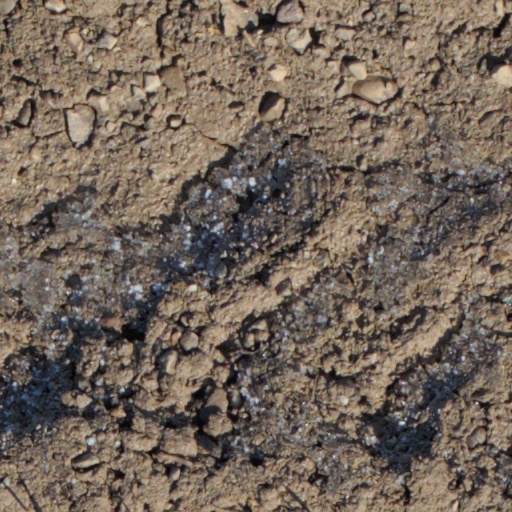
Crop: wheat